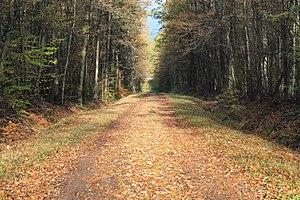
Une allée en ligne droite de la forêt de la Faisanderie (Saverne)
La Faisanderie désigne une forêt et sa maison forestière, un ancien parc intégralement entouré d'un mur, un domaine de chasse et d’élevage de faisans et aujourd’hui une zone d’activités situés sur les territoires communaux de Saverne, Monswiller et Steinbourg. Dans le prolongement du « petit parc » du château de Rohan, ancienne résidence des princes-évêques de Strasbourg, le « grand parc » fut converti en faisanderie au XVIIIᵉ siècle par Armand-Gaston-Maximilien de Rohan. Avec la réalisation du grand chemin de Steinbourg, la plus grande partie de la forêt au sud du chemin sera dénommée « grand parquet » et prendra le nom de Faisanderie jusqu’à aujourd’hui. Le « petit parquet » au nord du chemin comporte une grande pièce d’eau appelée « le Canal » qui s’étendait du château épiscopal jusqu'à Steinbourg, intégré aujourd’hui dans le canal de la Marne au Rhin.